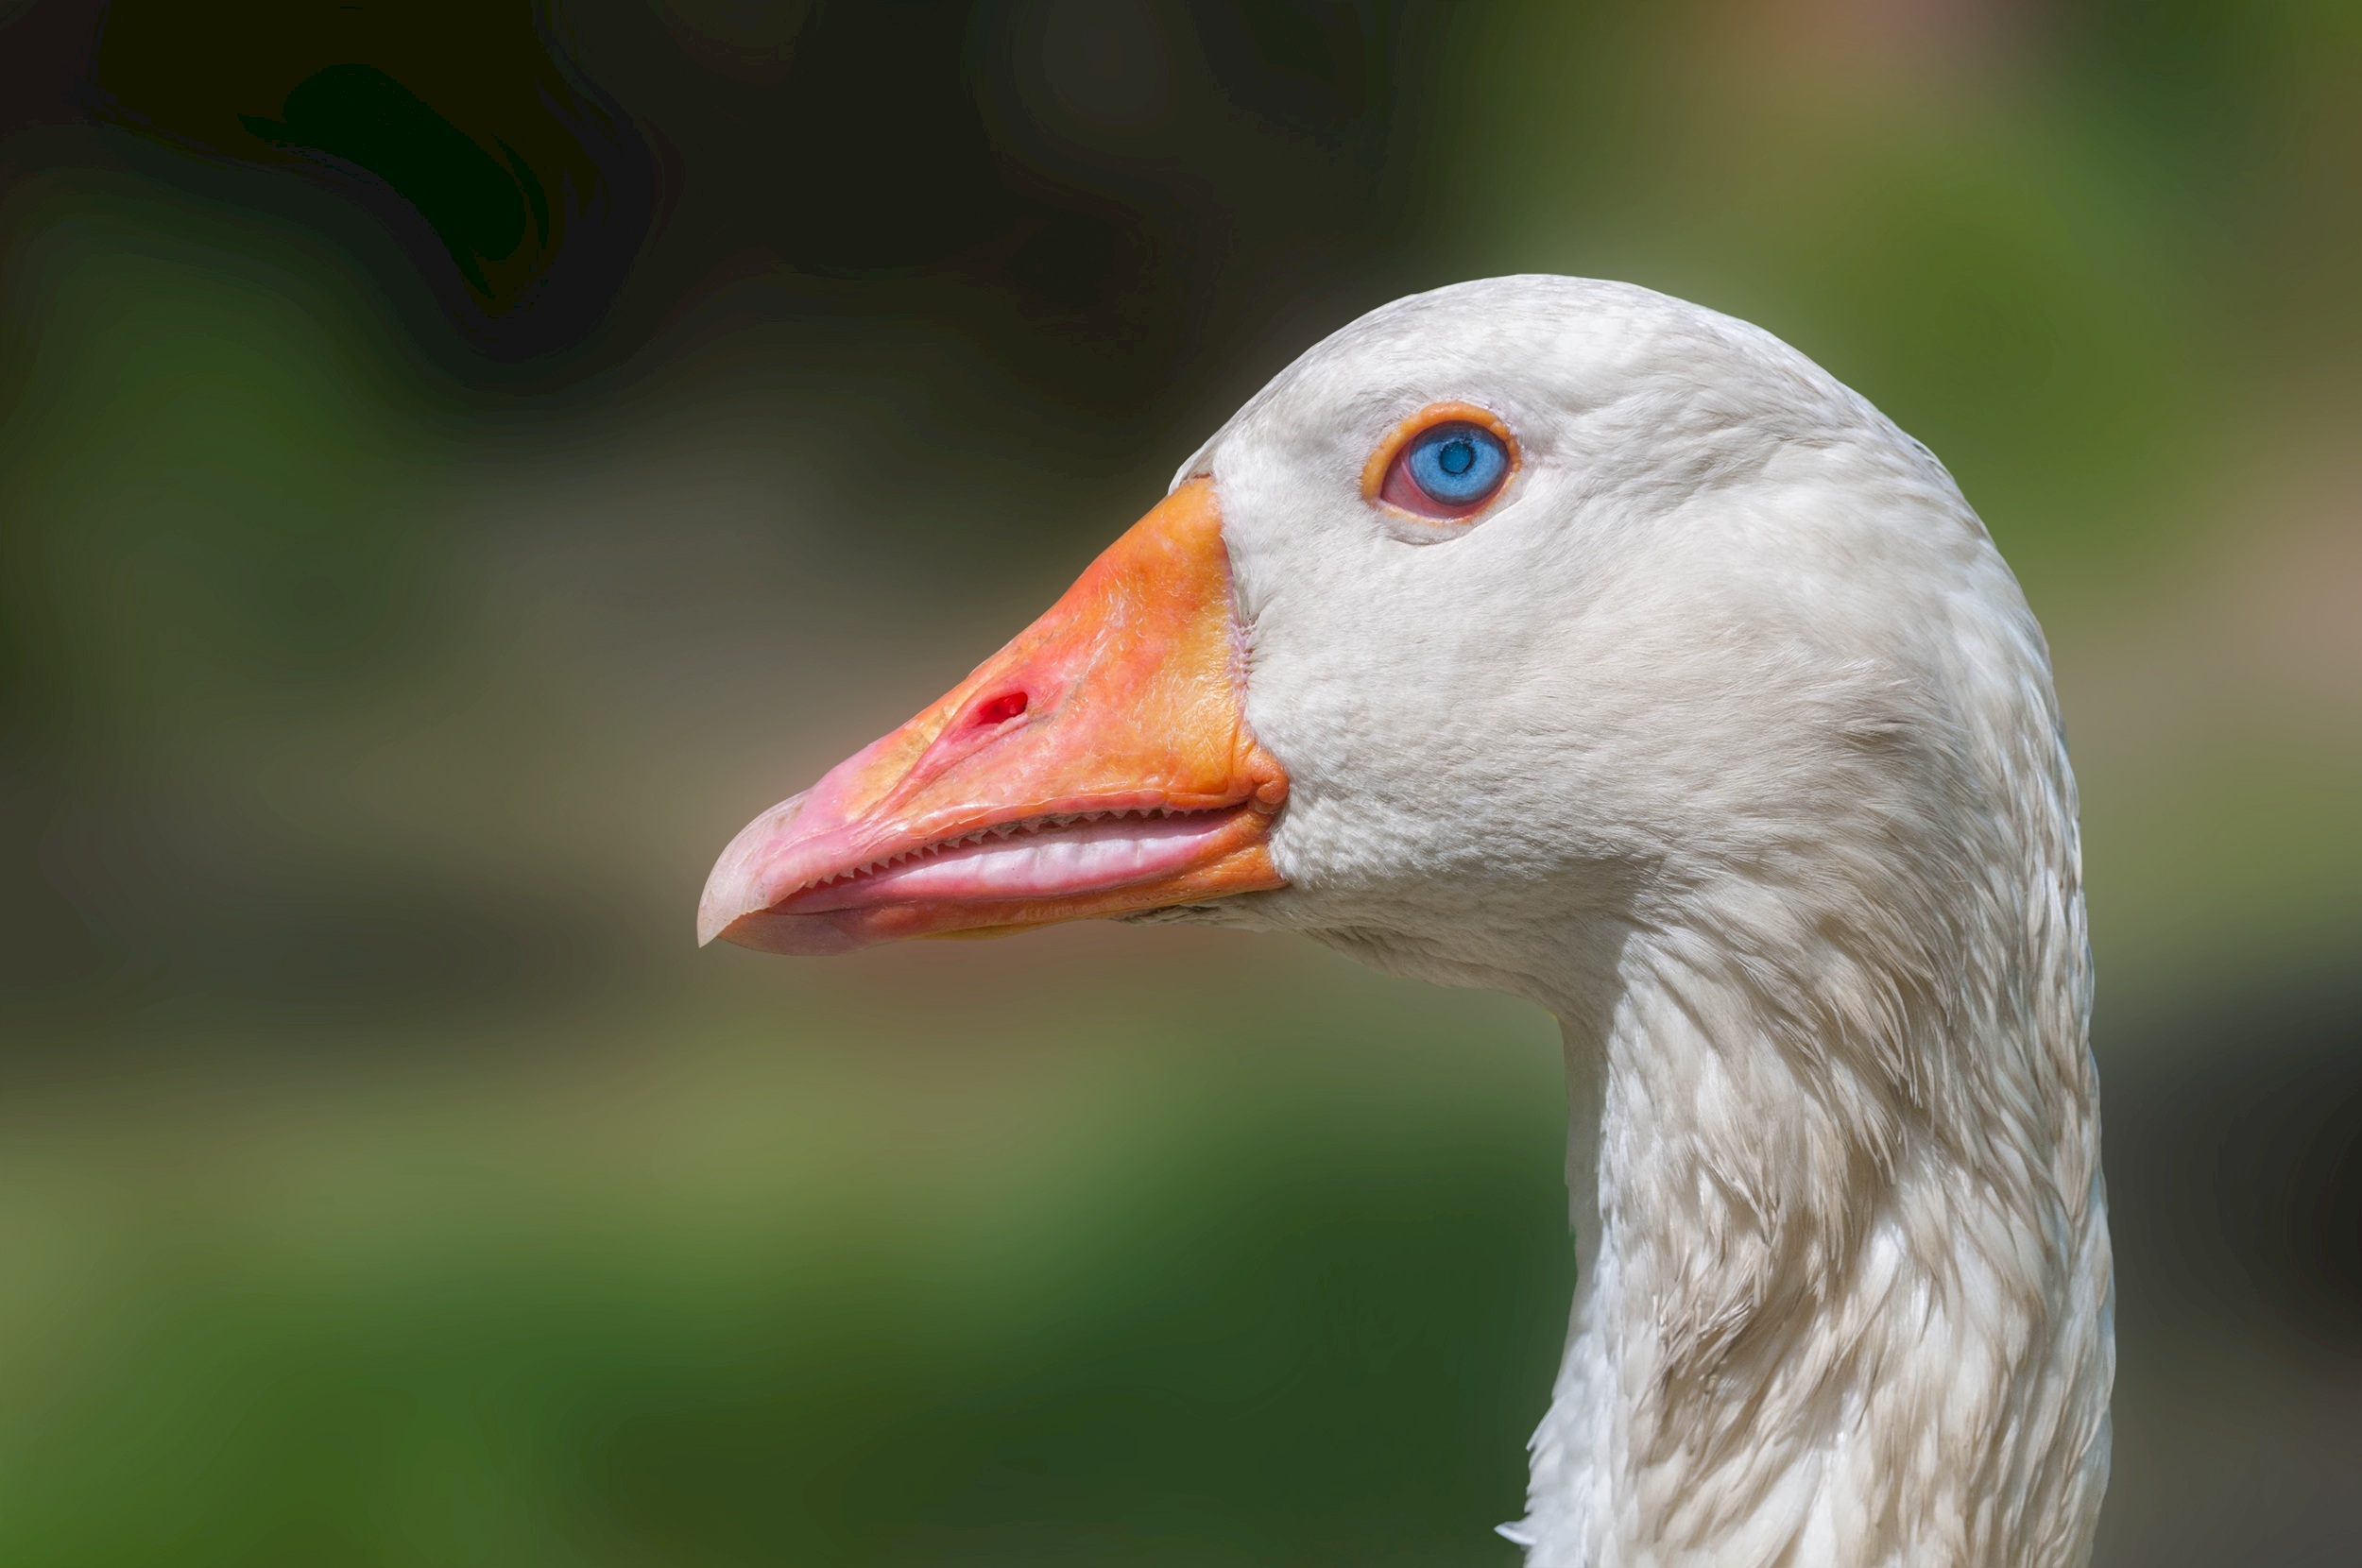
nature, bird, wing, white, farm, wildlife, orange, beak, livestock, feather, fauna, poultry, close up, outdoors, duck, neck, eye, head, goose, vertebrate, venezuela, domestic, waterfowl, water bird, ducks geese and swans, chaguaramal, miranda state